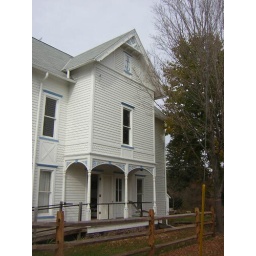
side view to the building in Hobart which houses the historical society